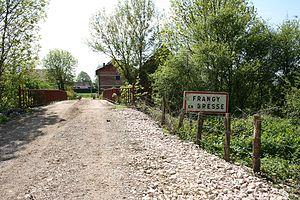
Panneau situé près du moulin de Frangy-en-Bresse.
Frangy-en-Bresse est une commune française située dans le département de Saône-et-Loire en région Bourgogne-Franche-Comté.